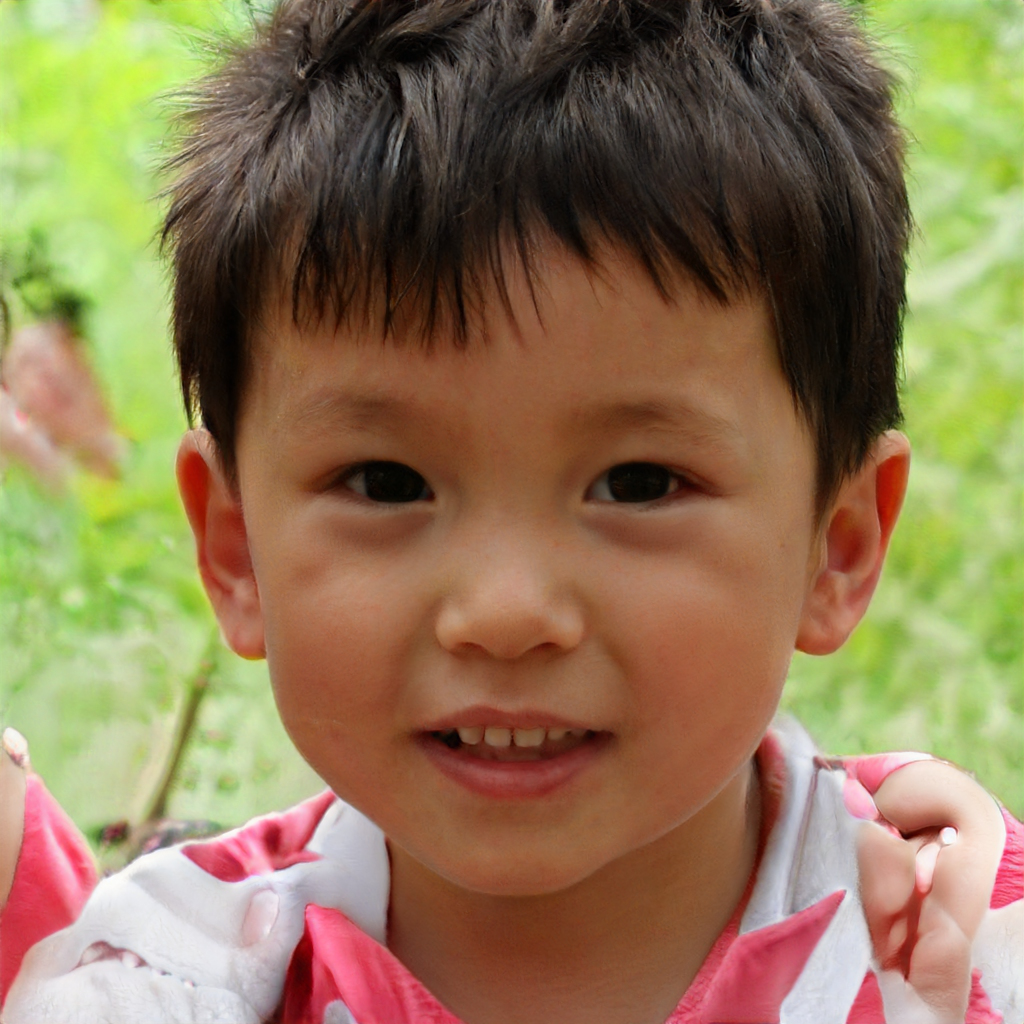
Label: Colored